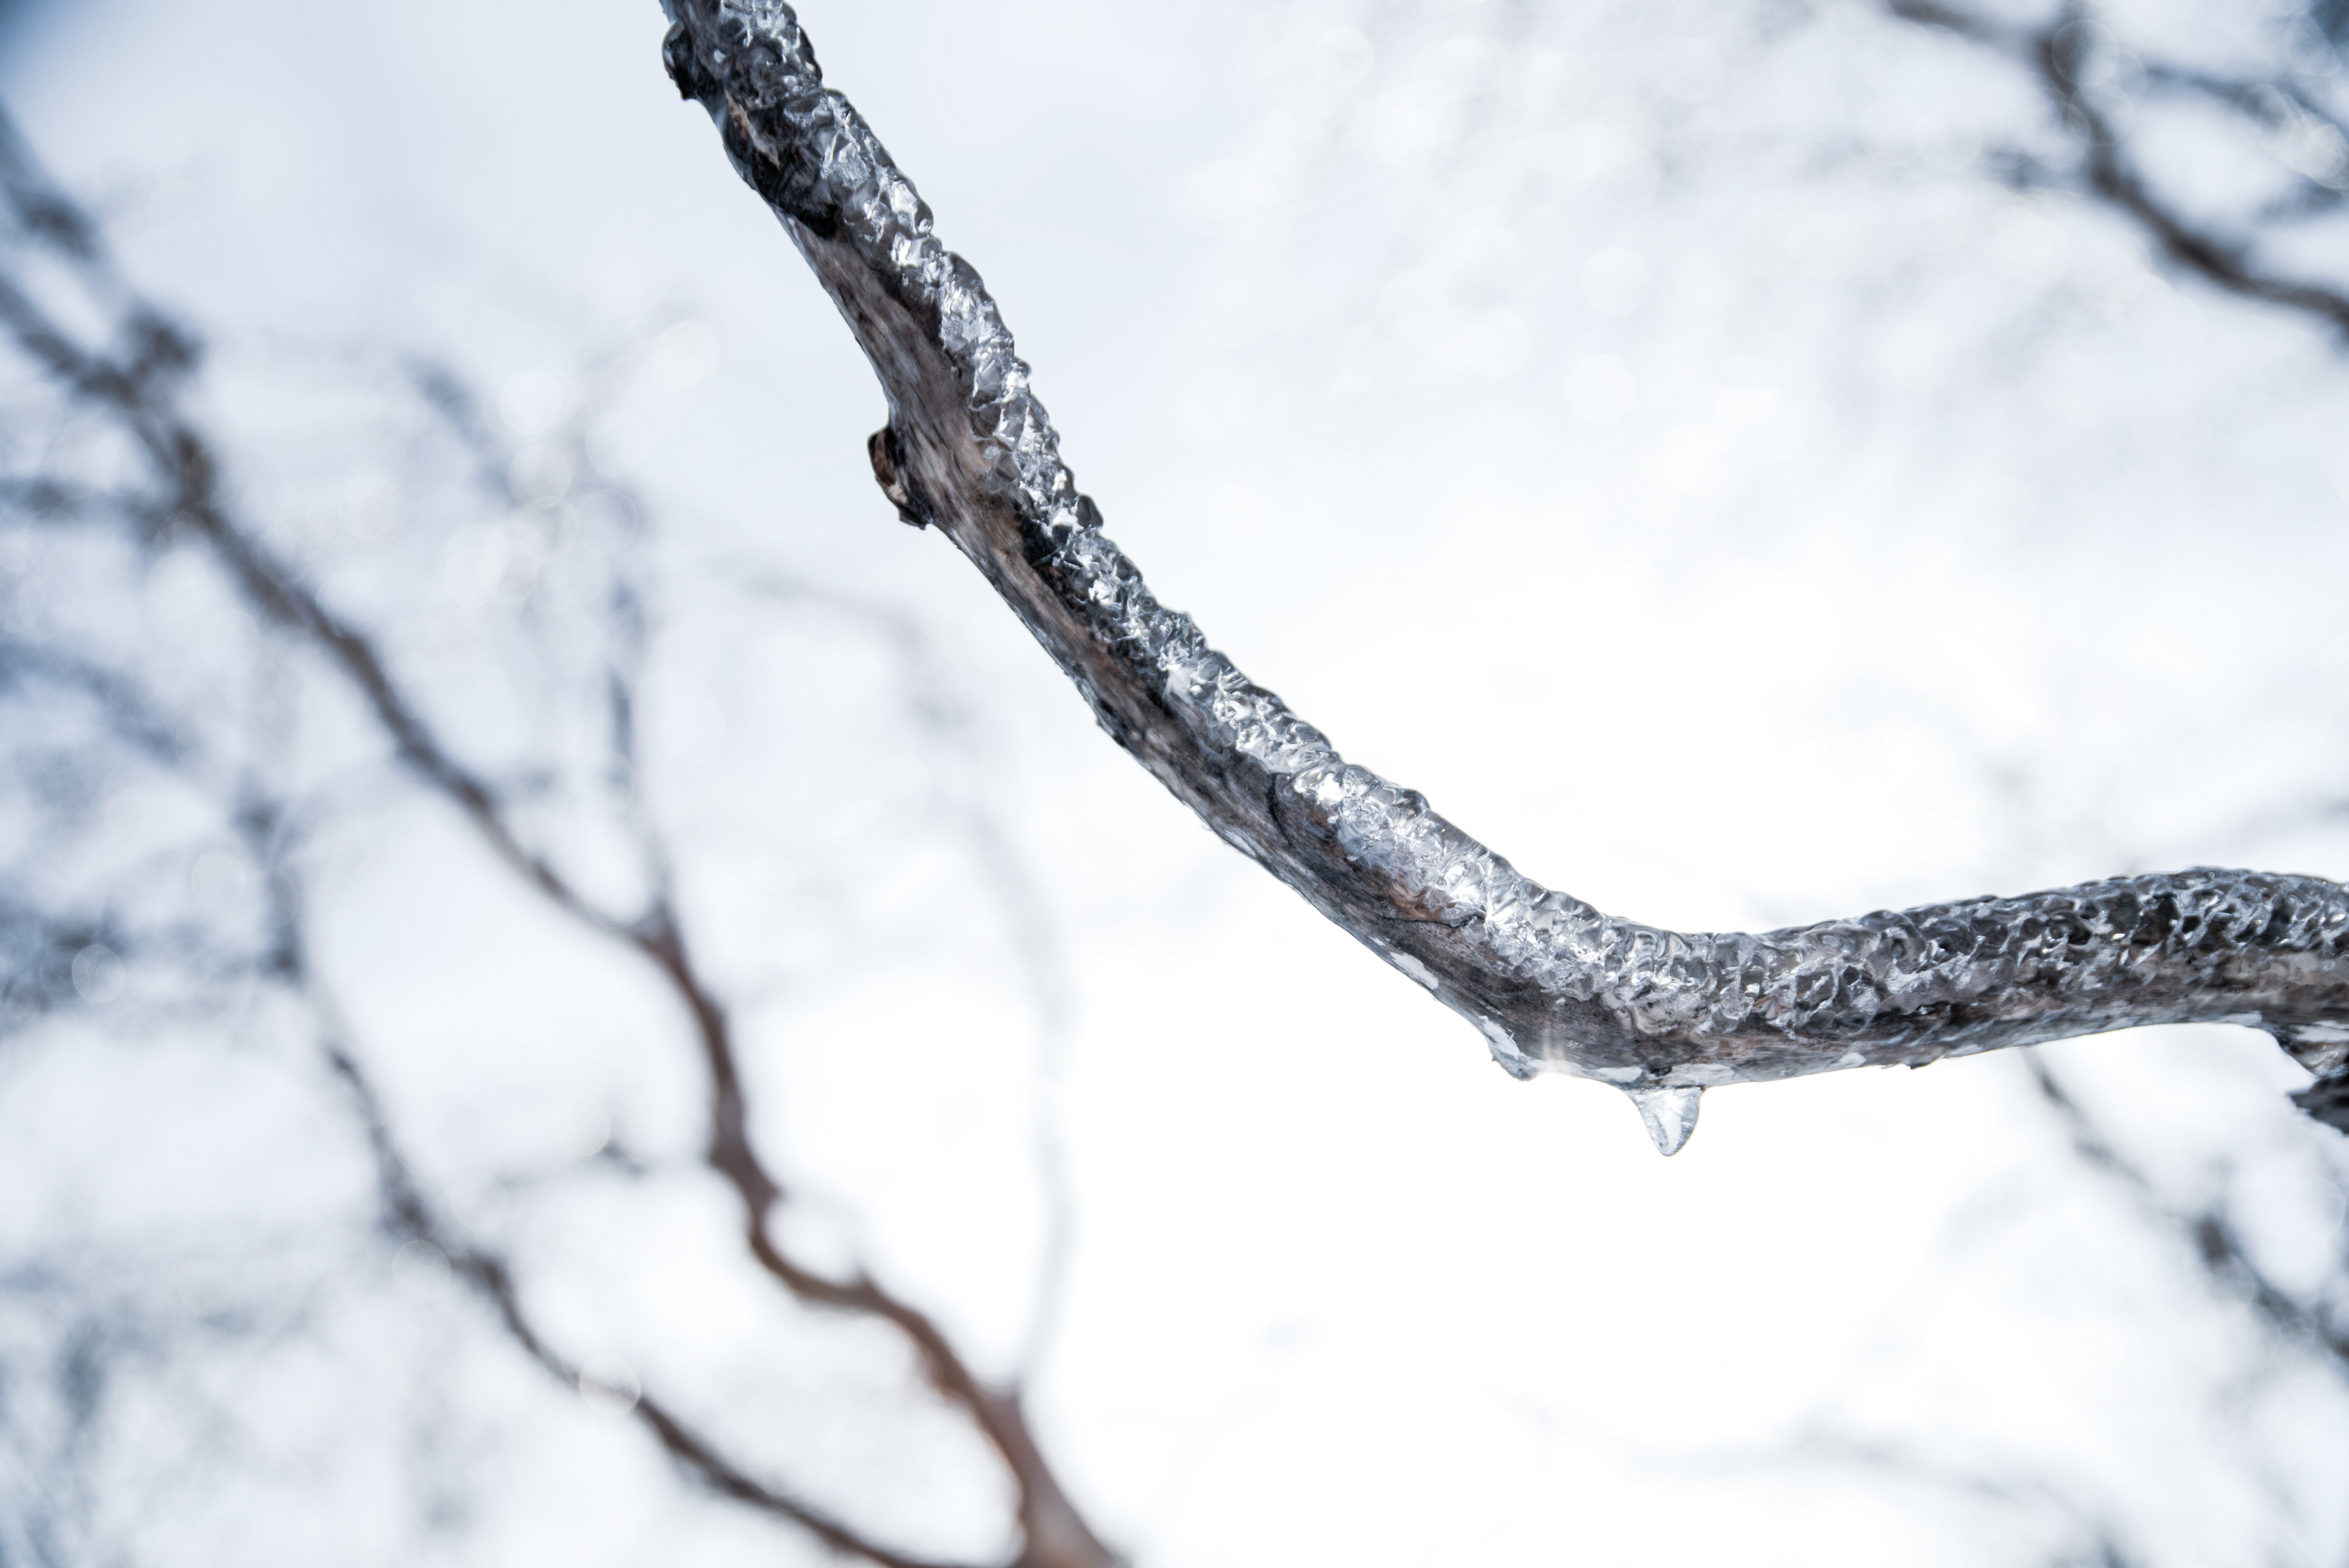
natural, branch, twig, freezing, tree, winter, snow, sky, ice, plant, frost, plant stem